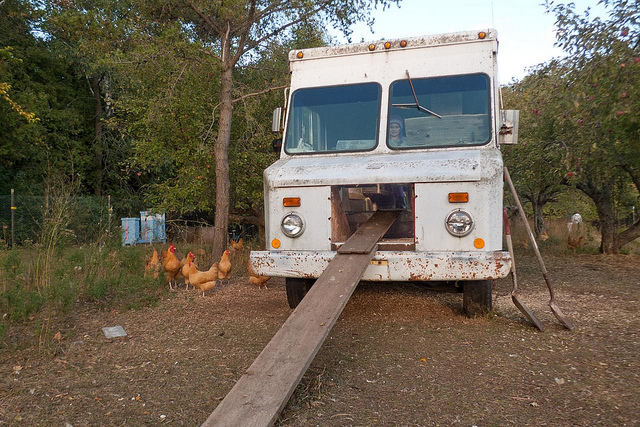
an old truck parked with a piece of wood in the engine

The truck is parked for repairs in the lot.

An old truck has a ramp built into the front end.